Old City Hall in Legnica

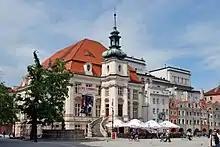
Old City Hall in Legnica

Old City Hall in Legnica - built between 1737-1741 in Baroque style. Initially, it was the seat of the municipal authorities, in 1928 it was adapted as the seat of a theater. It currently houses the administration of the theater and the actors' dressing rooms.